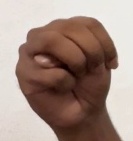
ASL sign: M